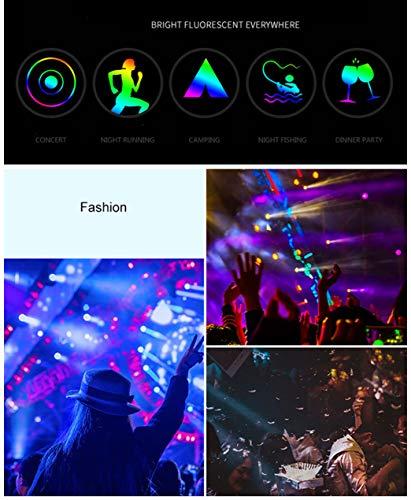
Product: Glow Fever Light up Neon Rave Glasses Glow Flashing Sunglasses Light Up DJ Costume Birthday Favors Glow Party Supplies Christmas Halloween Decor, Tri-Color Shutter
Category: Toys & Games | Kids' Electronics
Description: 3 Glowing Mode : Steady On/Blinking/Flashing Glow;.
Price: $10.49
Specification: ProductDimensions:6x2.5x2inches|ItemWeight:1.6ounces|ShippingWeight:1.6ounces(Viewshippingratesandpolicies)|ASIN:B07G1RR3P2|Itemmodelnumber:EL55805PA-01|Manufacturerrecommendedage:8yearsandup